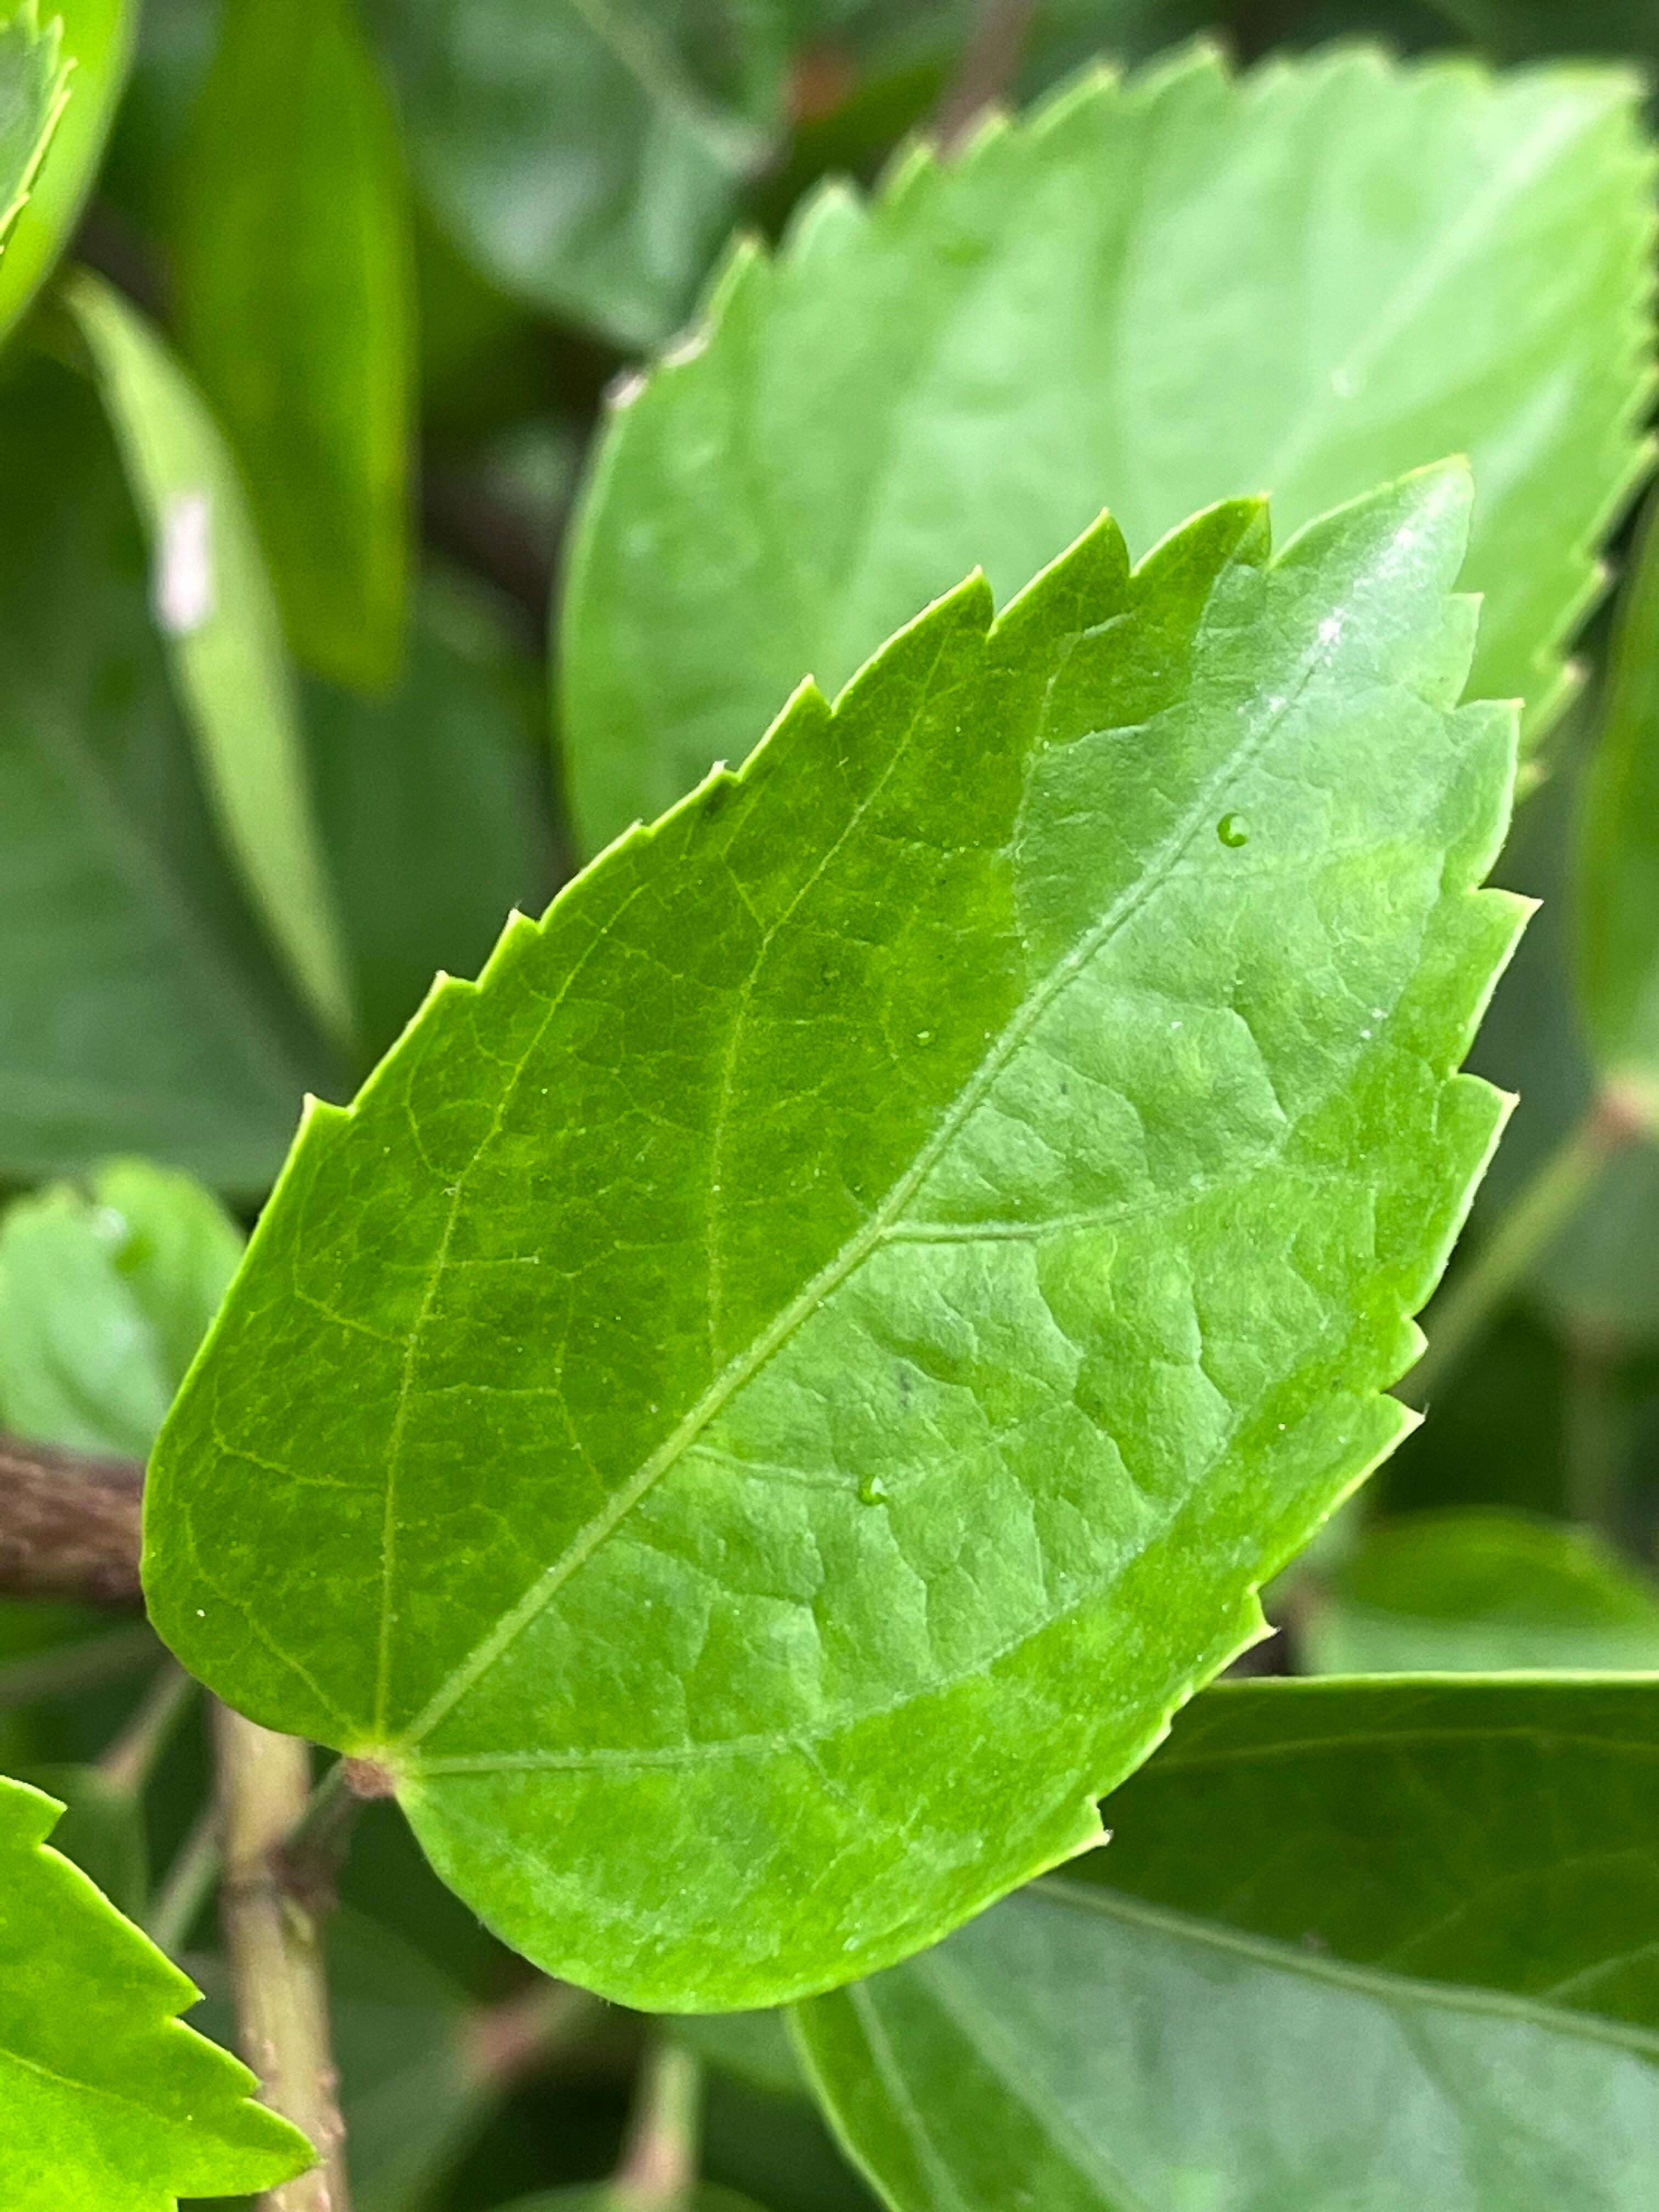
Plant species: hibiscus-rosa-sinensis